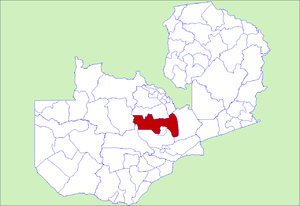
Le District de Kapiri Mposhi est un district de Zambie, situé dans la province Centrale. Sa capitale se situe à Kapiri Mposhi. Selon le recensement zambien de 2000, le district a une population de 194 752 personnes.